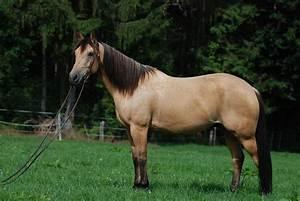
horse